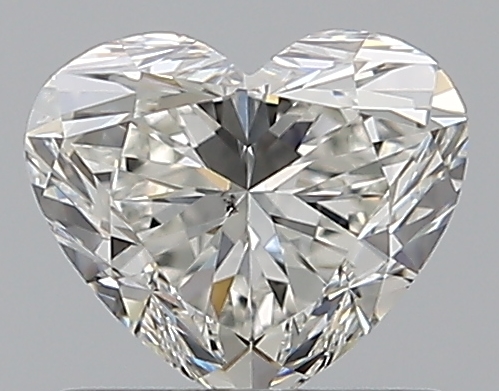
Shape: heart
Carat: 0.78
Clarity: VS2
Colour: H
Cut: EX
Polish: EX
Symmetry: EX
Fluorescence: N
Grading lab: GIA
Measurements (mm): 5.41 x 6.29 x 3.74